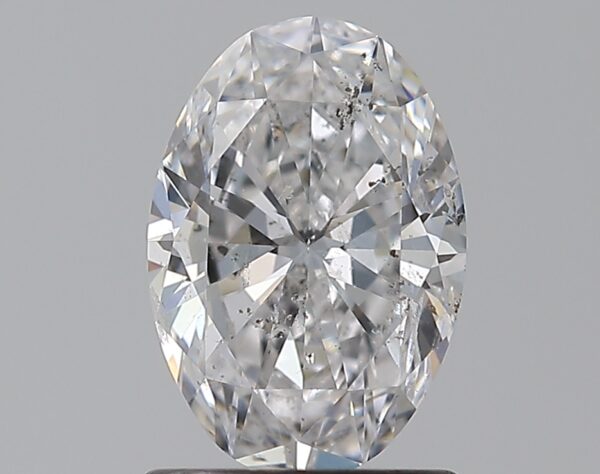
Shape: oval
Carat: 1.01
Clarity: SI2
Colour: D
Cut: EX
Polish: EX
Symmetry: VG
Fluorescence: F
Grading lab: GIA
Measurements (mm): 8.07 x 5.55 x 3.41